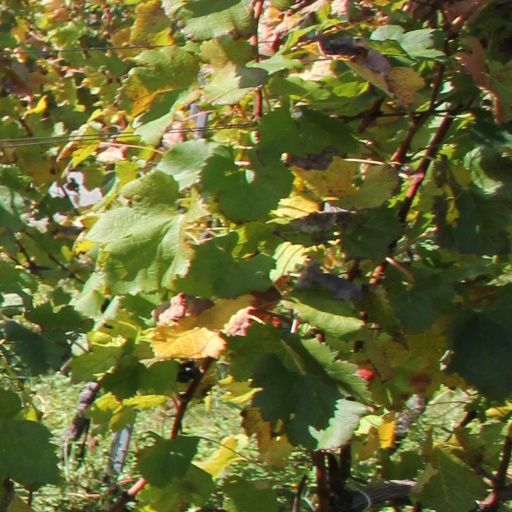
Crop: grape